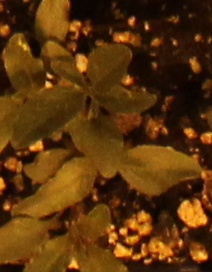
Label: Waterhemp